George Angus (footballer)

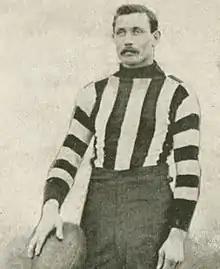
Angus in 1910

George Whitfield Angus (15 April 1875 – 16 November 1917) was an Australian rules footballer who played for and coached the Collingwood Football Club in the Victorian Football League (VFL).